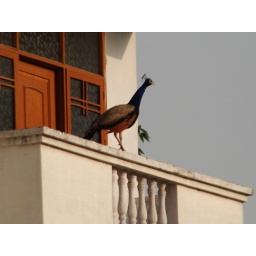
On the balcony of high rise residential building in Lucknow.